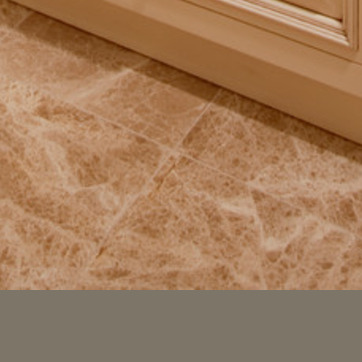
Material: tile